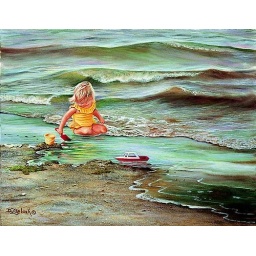
Small girl playing in the waves with a toy boat